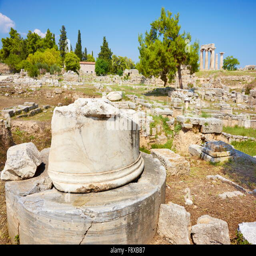
ruins of the ancient city